The Square, Harlow

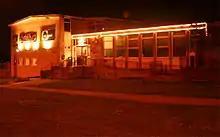
Outside view of The Square

In July 2015, a series of gigs under the banner 'Back To Square One' was announced, with big-name acts coming back to play the venue one last time. The series includes Newtown Neurotics, The Members, Steve Harris British Lion, Buzzcocks, DragonForce, InMe, King Prawn, Attila The Stockbroker, John Otway, The Beat, Nine Below Zero, Eddie & The Hot Rods, Collapsed Lung, Gaz Coombes, Chas & Dave, and Secret Affair.